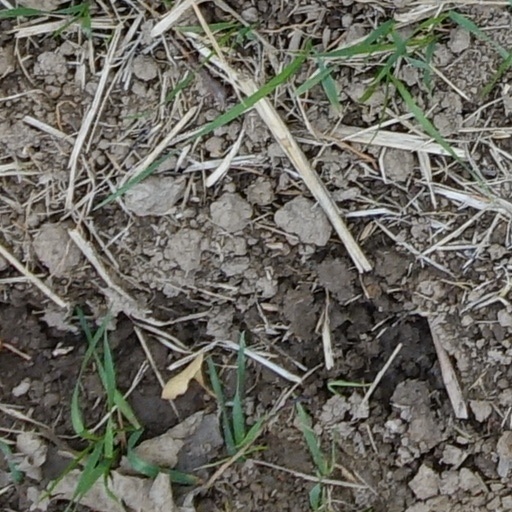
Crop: wheat